Odeon Luxe Leicester Square

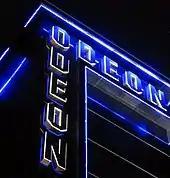
Neon sign at night

There are 800 seats – including 22 full-recliner seats in the Royal Box – and a "Royal Retiring Room" for visiting monarchs. Oscar's Bar (named after Odeon's founder Oscar Deutsch) features views across Leicester Square from a glass enclosed balcony.